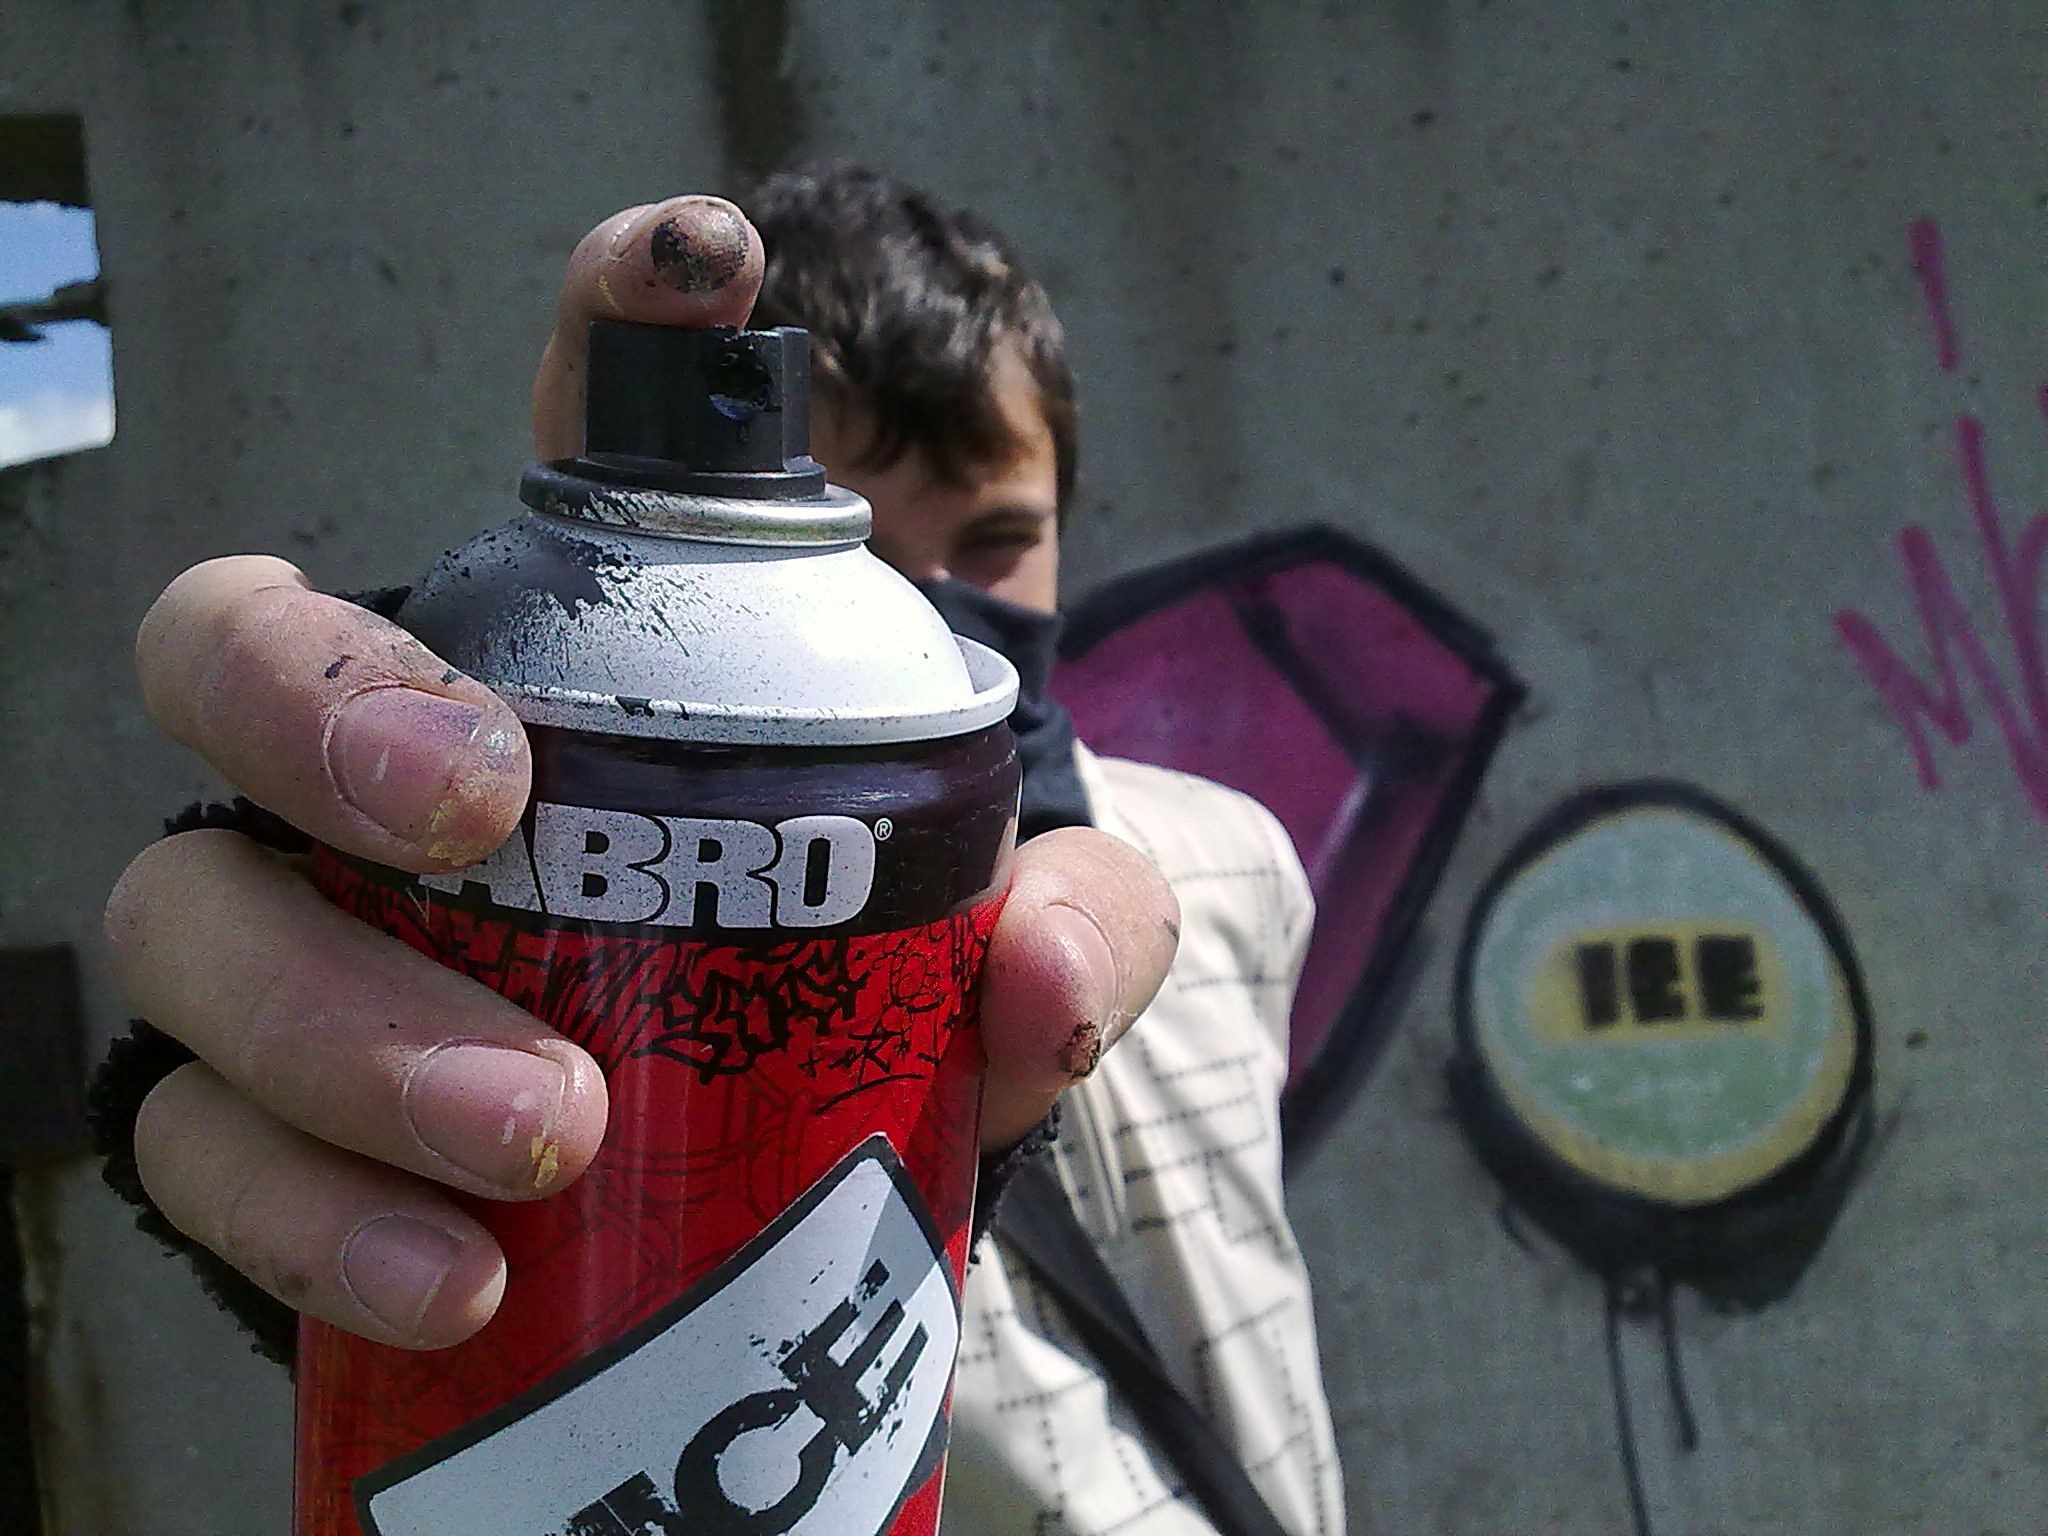
people, color, drink, graffiti, street art, art